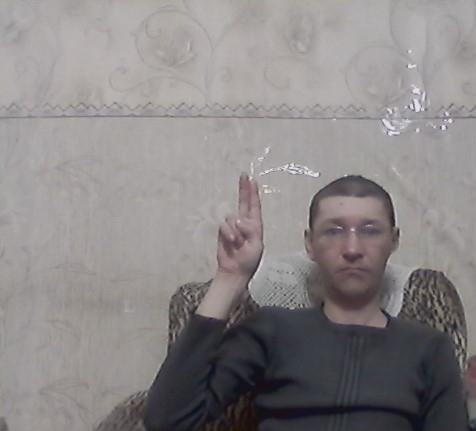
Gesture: two_up